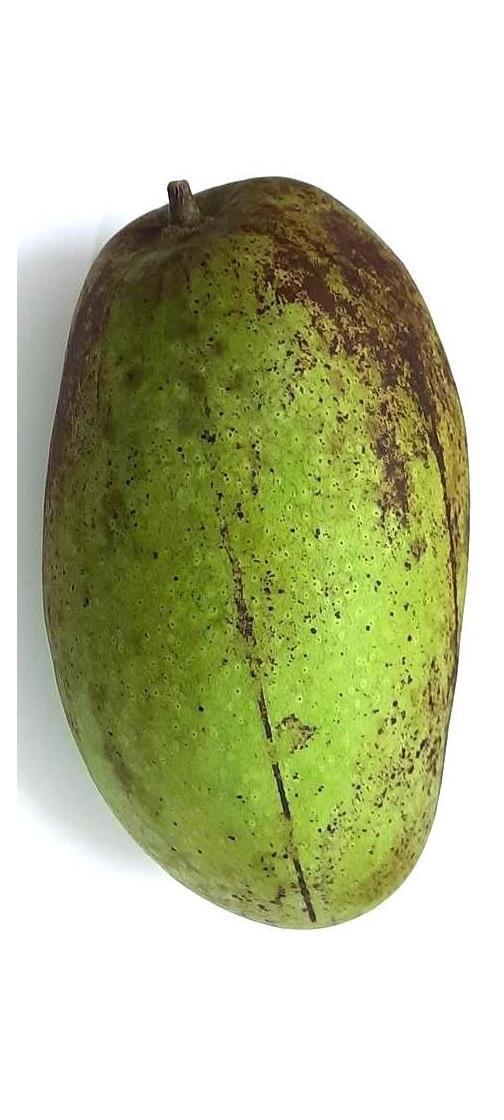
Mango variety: Fazli Shurmai